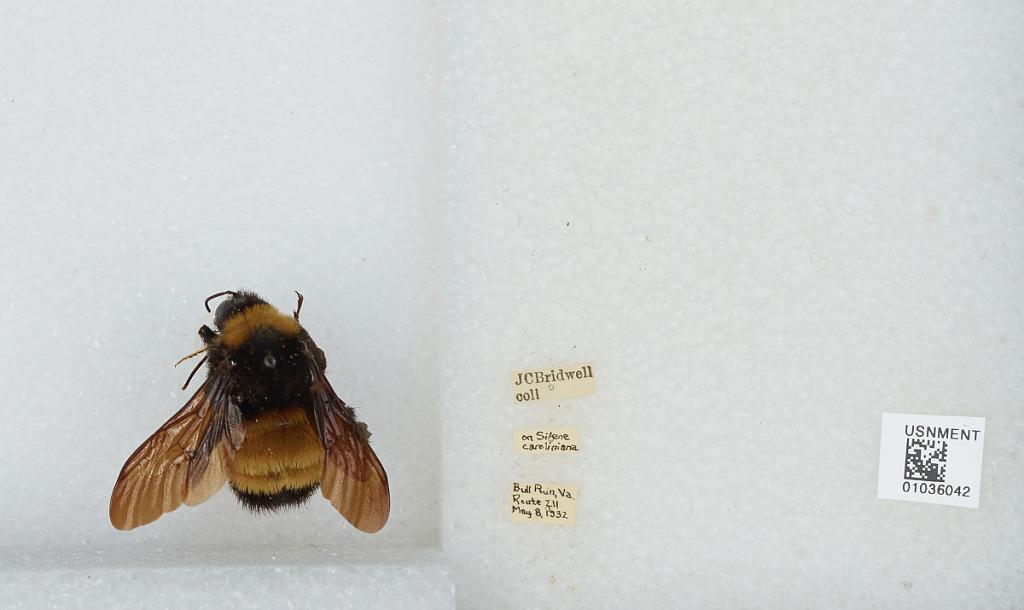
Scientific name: Bombus (Fervidobombus) pensylvanicus pensylvanicus (De Geer)
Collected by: J. Bridwell
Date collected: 1932-5-8
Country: United States
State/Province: Virginia
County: Fairfax
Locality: Route 211
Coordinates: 38.8511, -77.3364